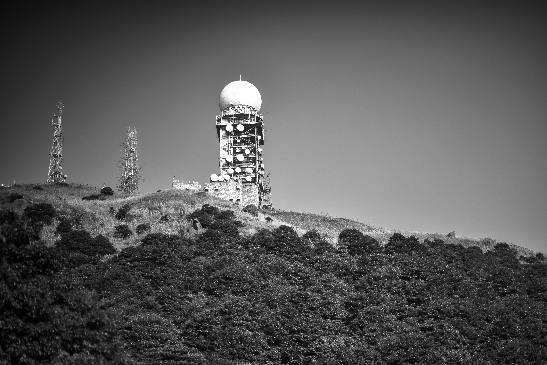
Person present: No